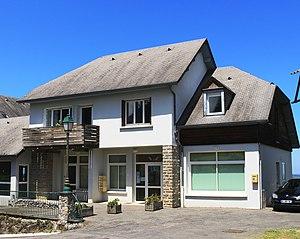
Mairie de Neuilh (Hautes-Pyrénées)
Neuilh est une commune française située dans le département des Hautes-Pyrénées, en région Occitanie.